Drunk History

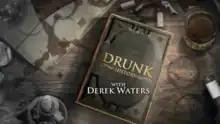

Drunk History is an American educational comedy television series produced by Comedy Central, based on the Funny or Die web series created by Derek Waters and Jeremy Konner in 2007. Will Ferrell and Adam McKay are the show's executive producers. In each episode, an inebriated narrator, joined by host Waters, struggles to recount an event from history, while actors enact the narrator's anecdotes and also lip sync the dialogue. In addition to Waters and celebrity guest stars, the show's characters are played by regulars such as Bennie Arthur, Tim Baltz, Mort Burke, Sarah Burns, Maria Blasucci, Craig Cackowski, Michael Cassady, Michael Coleman, Tymberlee Hill, Adam Nee, Jeremy J. Tutson, Greg Tuculescu, J.T. Palmer and Aasha Davis.